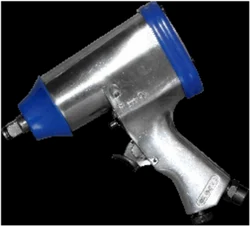
Label: Pneumatic_Impact_Wrench